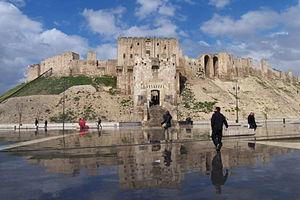
Le patrimoine syrien durant la guerre civile syrienne et depuis l'année 2011, a fait l'objet par ses protagonistes, d'importantes et étendues destructions par tirs et bombardements, et aussi par occupations illégales et pillages des sites.